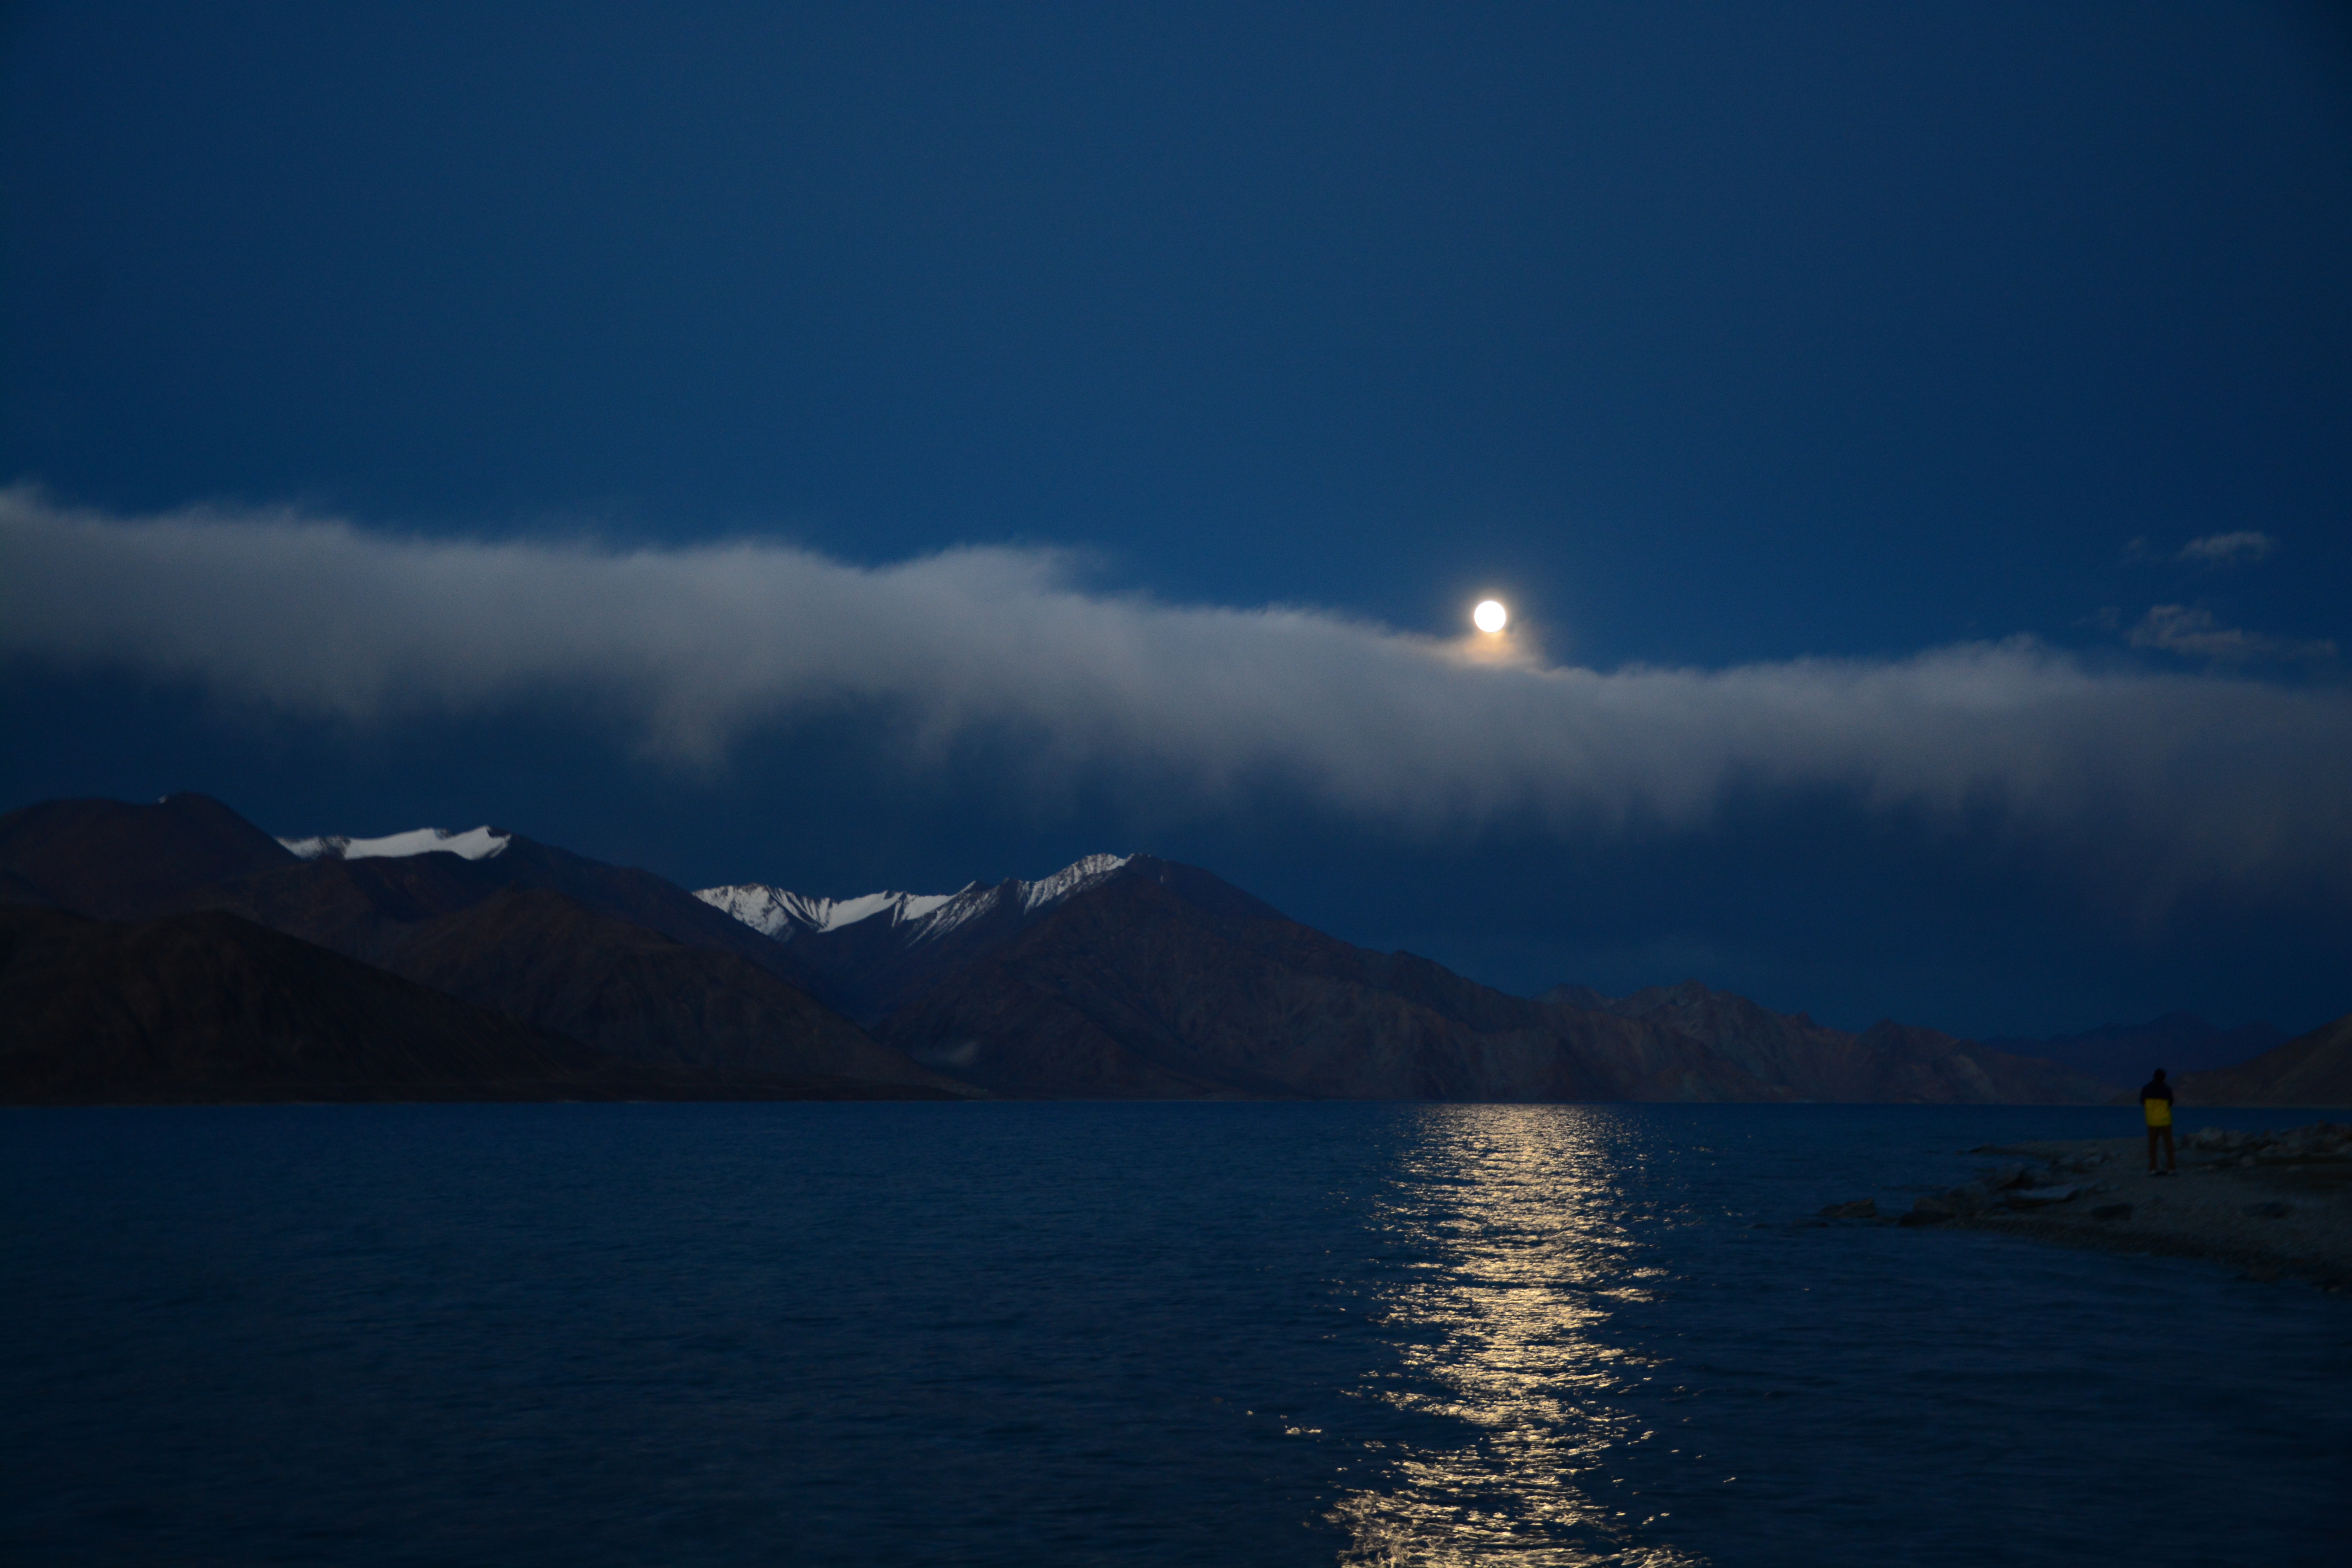
sea, horizon, mountain, cloud, sky, night, morning, lake, dawn, dusk, evening, reflection, fjord, moonlight, loch, atmospheric phenomenon